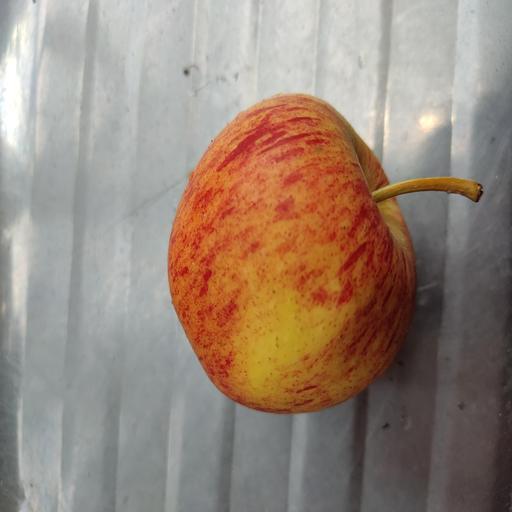
Crop type: Apple_Gala